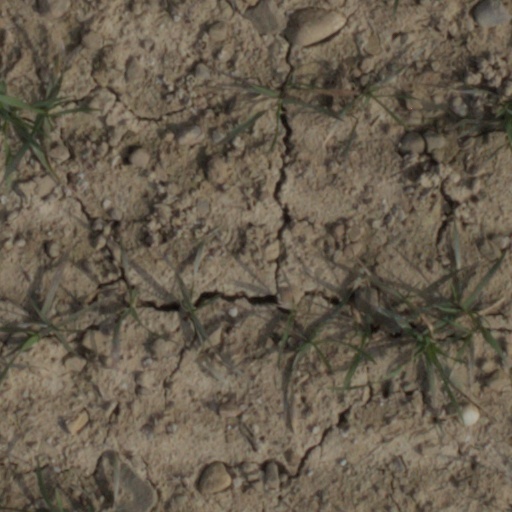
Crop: wheat